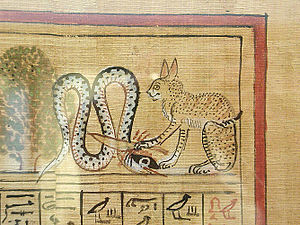
Ægyptisk dødekult / Solgudens største fjende
Apophis (slangen) bliver slået ihjel af den afdøde Hunefer (katten) i Hunefers Dødebog
Ægyptisk dødekult var i det gamle Ægypten omfattende og kompliceret. Ægypterne brugte hele deres liv på at forberede sig. Hver gang en ny konge kom til magten, var hans første mål at påbegynde sit gravsted. De mere almindelige ægyptere brugte hele deres levetid på at spare op til en ordentlig begravelse, som inkluderede en grav, mumificering, gravgaver, tekstiler, og religiøse papyri.